Discrete tomography

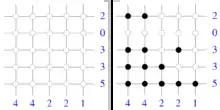
A discrete tomography reconstruction problem for two vertical and horizontal directions (left), together with its (non-unique) solution (right). The task is to color some of the white points black so that the number of black points in the rows and columns match the blue numbers.

Discrete tomography focuses on the problem of reconstruction of binary images (or finite subsets of the integer lattice) from a small number of their projections.